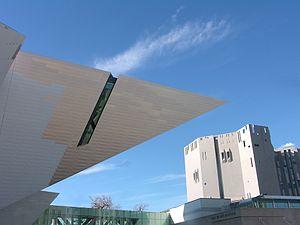
Denver est la capitale et la ville la plus peuplée de l'État du Colorado, aux États-Unis.